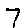
Label: 7